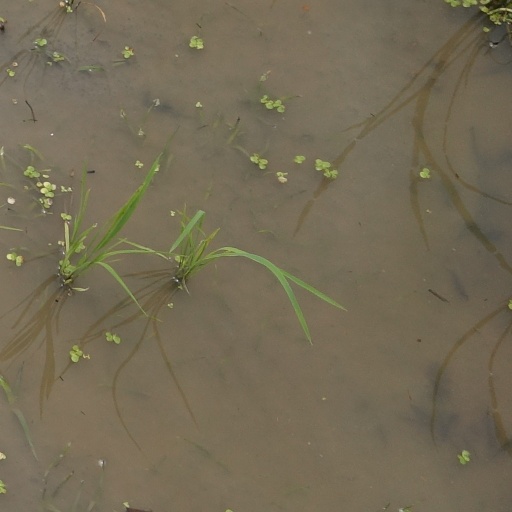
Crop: rice